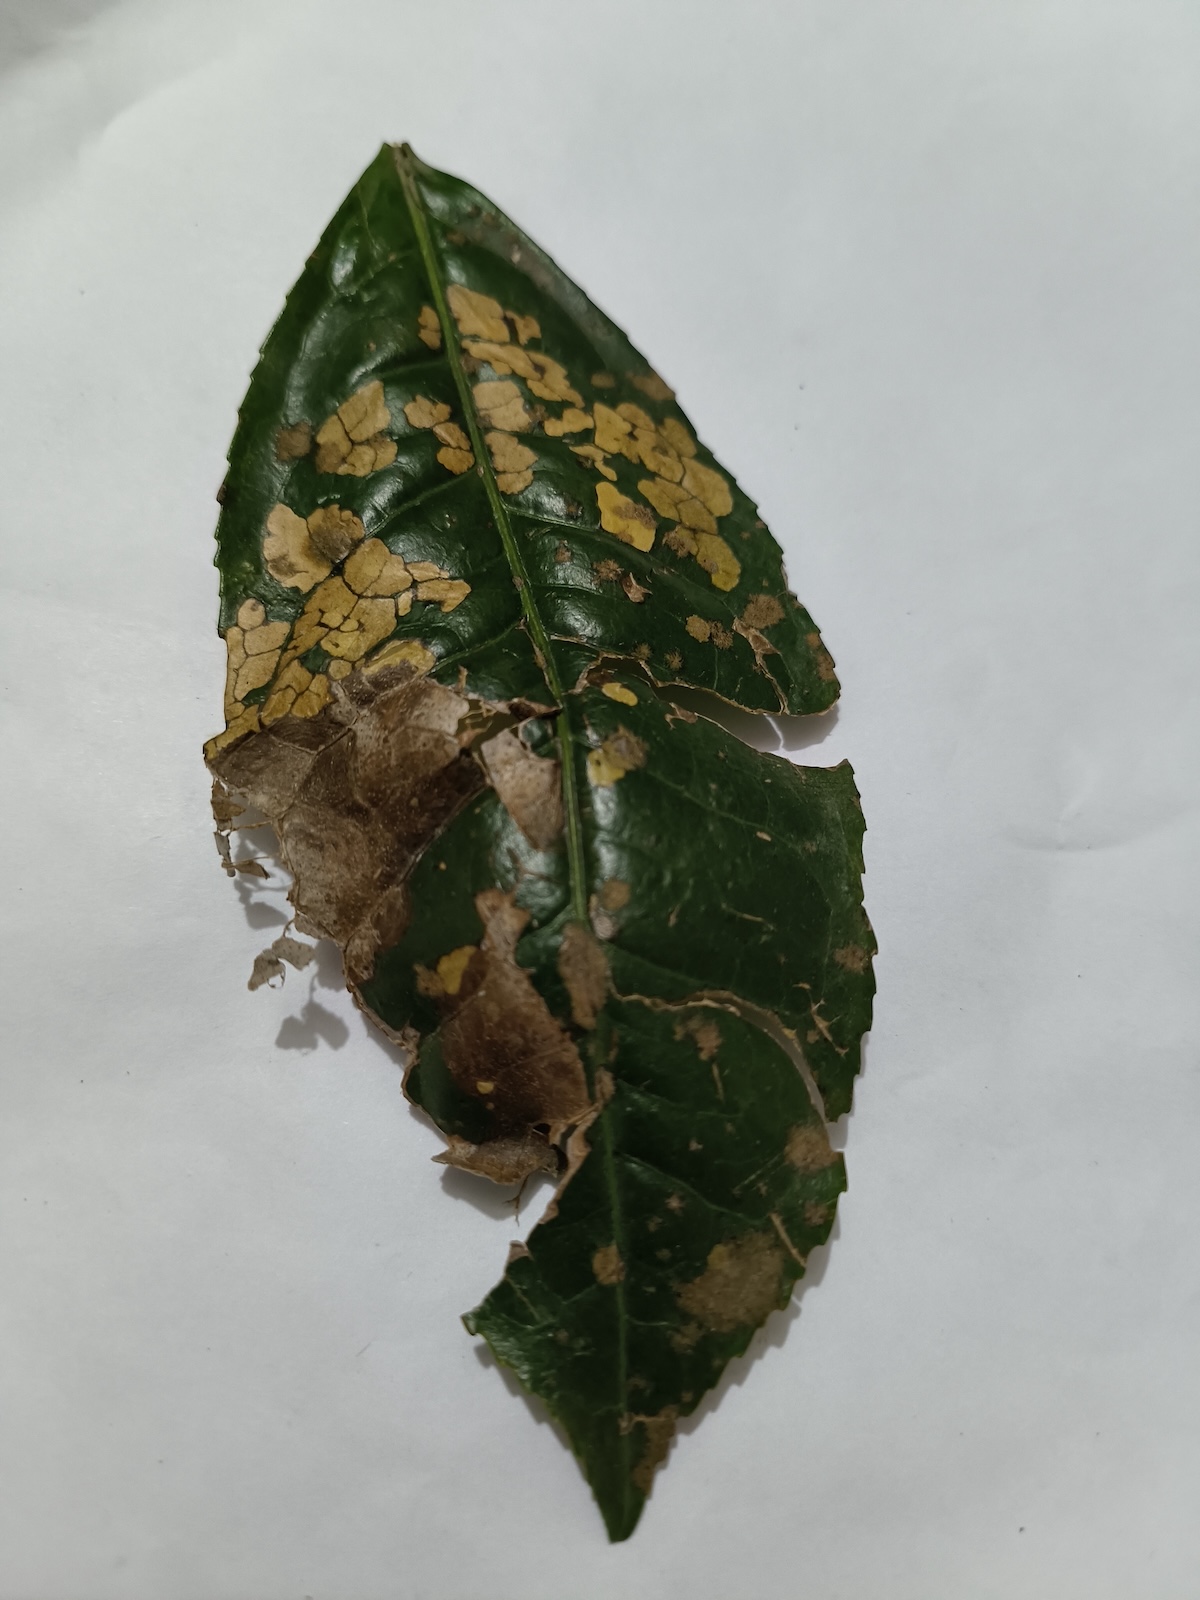
Label: Brown Blight